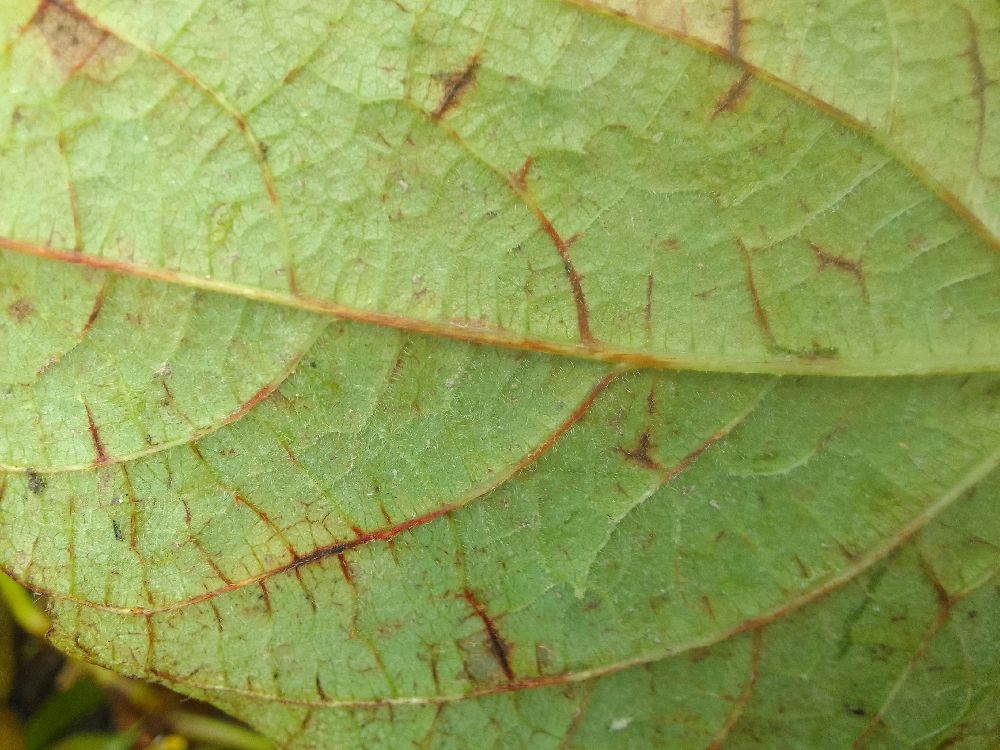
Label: anthracnose